André Citroën

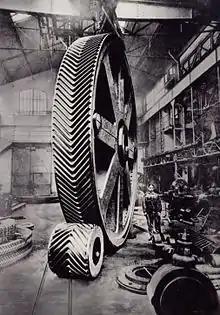
The gears with that reputedly were the basis of the Citroën logo.

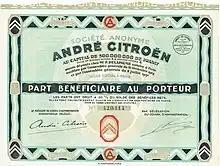
Certificate of the S. A. André Citroën, issued 30 September 1927, signed by André Citroën

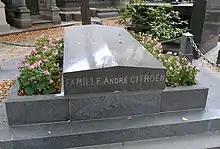
His grave in Paris (2011)

André-Gustave Citroën (5 February 1878 – 3 July 1935) was a French industrialist and the founder of French automaker Citroën. He is also remembered for his application of double helical gears.